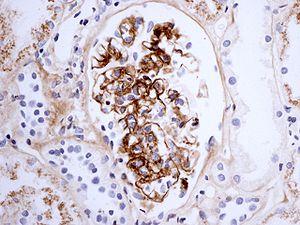
Le purpura rhumatoïde, ou maladie de Henoch-Schönlein, est une vascularite que l'on rencontre préférentiellement chez l'enfant. L'atteinte des capillaires sanguins en fait une maladie systémique entraînant des anomalies de la peau, des reins, des articulations et du système digestif. Il faut bien distinguer le purpura rhumatoïde de l'enfant qui est une maladie plutôt fréquente, en général fugace, le plus souvent bénigne bien qu'invalidante la semaine de crise, du purpura rhumatoïde de l'adulte qui est quant à lui rare, peut durer plusieurs mois voire années, et dont les atteintes rénales, digestives, articulaires et cutanées sont beaucoup plus sévères.